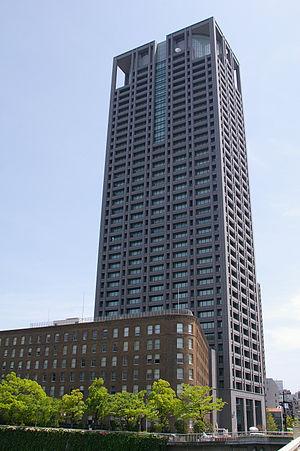
Kita est l'un des 24 arrondissements de la ville d'Osaka au Japon. Il est situé au nord de la ville.
Le Kansai Electric Power Building appelé aussi KEPCO Headquarters est un gratte-ciel de bureaux de 195 mètres de hauteur construit à Osaka de 2000 à 2004 et qui abrite les locaux de la compagnie d'électricité Kansai Electric Power Company. Fin 2009, c'était l'un des 10 plus haut immeubles d'Osaka. L'immeuble a été conçu par l'agence d'architecture Nikken Sekkei l'une des plus importantes agence d'architecture du Japon et du monde.